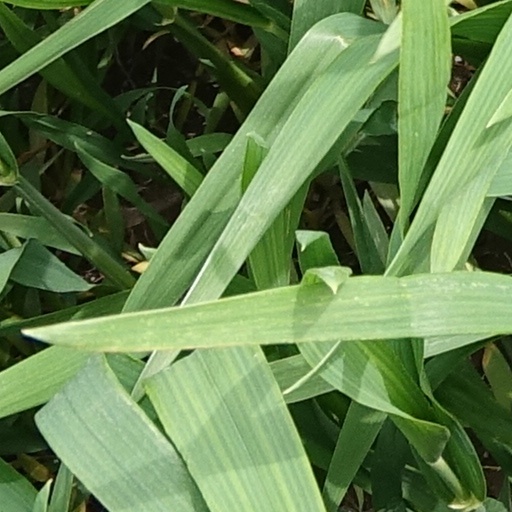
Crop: wheat